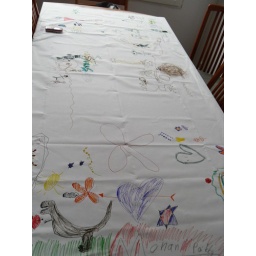
The kids got to decorate the plain white paper table cloth by themselves